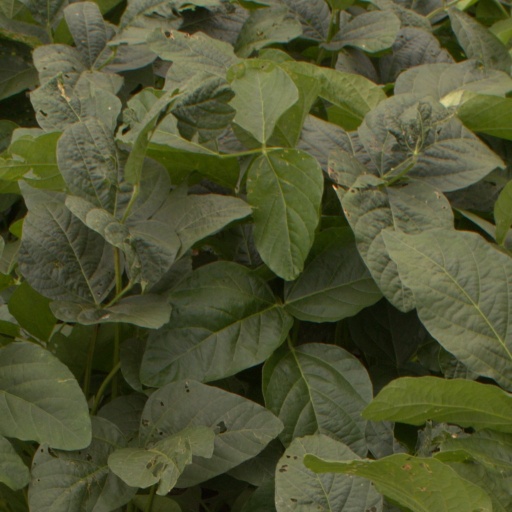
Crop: soybean